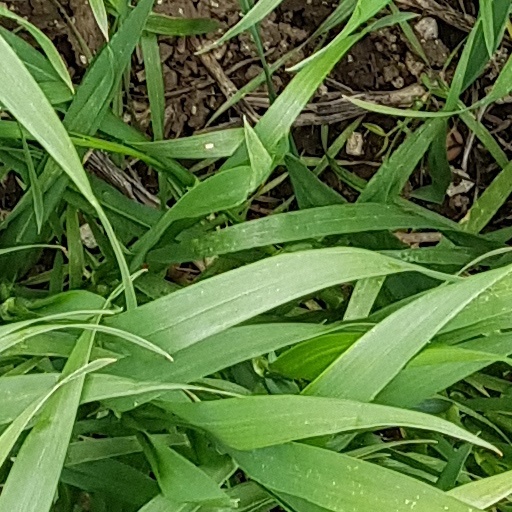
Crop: wheat